Dakari Johnson

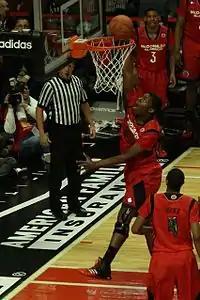
Johnson at the 2013 McDonald's All-American Boys Game

Johnson first attended St. Patrick High School in Elizabeth, New Jersey. After the 2010–11 school year, when coach Kevin Boyle left for Montverde Academy, Johnson followed his coach, where he had to sit out the 2011–12 season due to the transfer. Because of his excellent grades, Johnson decided to reclassify, thus making the 2012–13 season his final and senior season at the high school level. He ended up averaging 17.0 points, 11.0 rebounds and 4.3 blocks per game as a senior. His senior year he garnered USA Today All-American Second-Team for his success. He subsequently earned selection to the 2013 McDonald's All-American Boys Game and Jordan Brand Classic.